Addison's disease

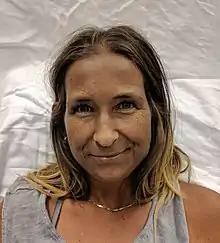
Hyperpigmentation as seen in a woman with Addison's disease

The symptoms of Addison's disease can develop over several months and resemble other medical conditions. Most common symptoms are caused by low levels of hormones that would normally be produced by the adrenal glands. Low blood cortisol can cause a variety of symptoms, including fatigue, malaise, muscle and joint pain, reduced appetite, weight loss, and increased sensitivity to cold. Gastrointestinal symptoms such as nausea, abdominal pain, and vomiting are particularly common. Low aldosterone can cause affected people to crave salty foods, as well as develop low blood pressure that leads to dizziness upon standing. In women, low dehydroepiandrosterone (DHEA) can result in dry and itchy skin, loss of armpit and pubic hair, and reduced sexual drive. Young children with Addison's disease may have insufficient weight gain and recurrent infections. Low cortisol also interferes with adrenocorticotropic hormone (ACTH) regulation, sometimes resulting in the darkening of the skin and mucous membranes, particularly in areas exposed to sun or regular friction.